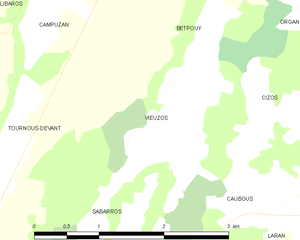
Carte des communes françaises
Vieuzos est une commune française située dans le département des Hautes-Pyrénées, en région Occitanie.